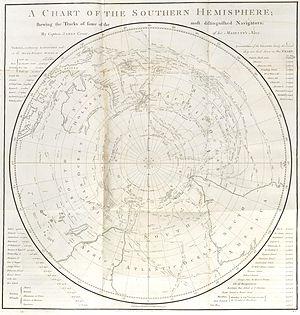
Carte de l'Hemisphere Austral. Montran les Routes Navigateurs les plus Célebres. Par le Capitaine Jacques Cook.